Syndicalism

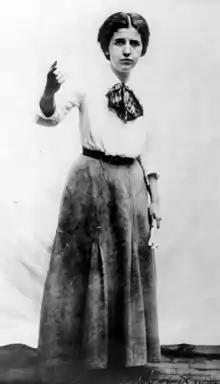
Elizabeth Gurley Flynn, a Wobbly organizer

Bill Haywood, an American syndicalist and leading figure in the IWW, defined the union's purpose at the First Convention of the Industrial Workers of the World as "the emancipation of the working class from the slave bondage of capitalism". Syndicalists held that society was divided into two great classes, the working class and the bourgeoisie. Their interests being irreconcilable, they must be in a constant state of class struggle. Tom Mann, a British syndicalist, declared that "the object of the unions is to wage the Class War". According to syndicalist doctrine, this war was aimed not just at gaining concessions such as higher wages or a shorter working day but at the revolutionary overthrow of capitalism.